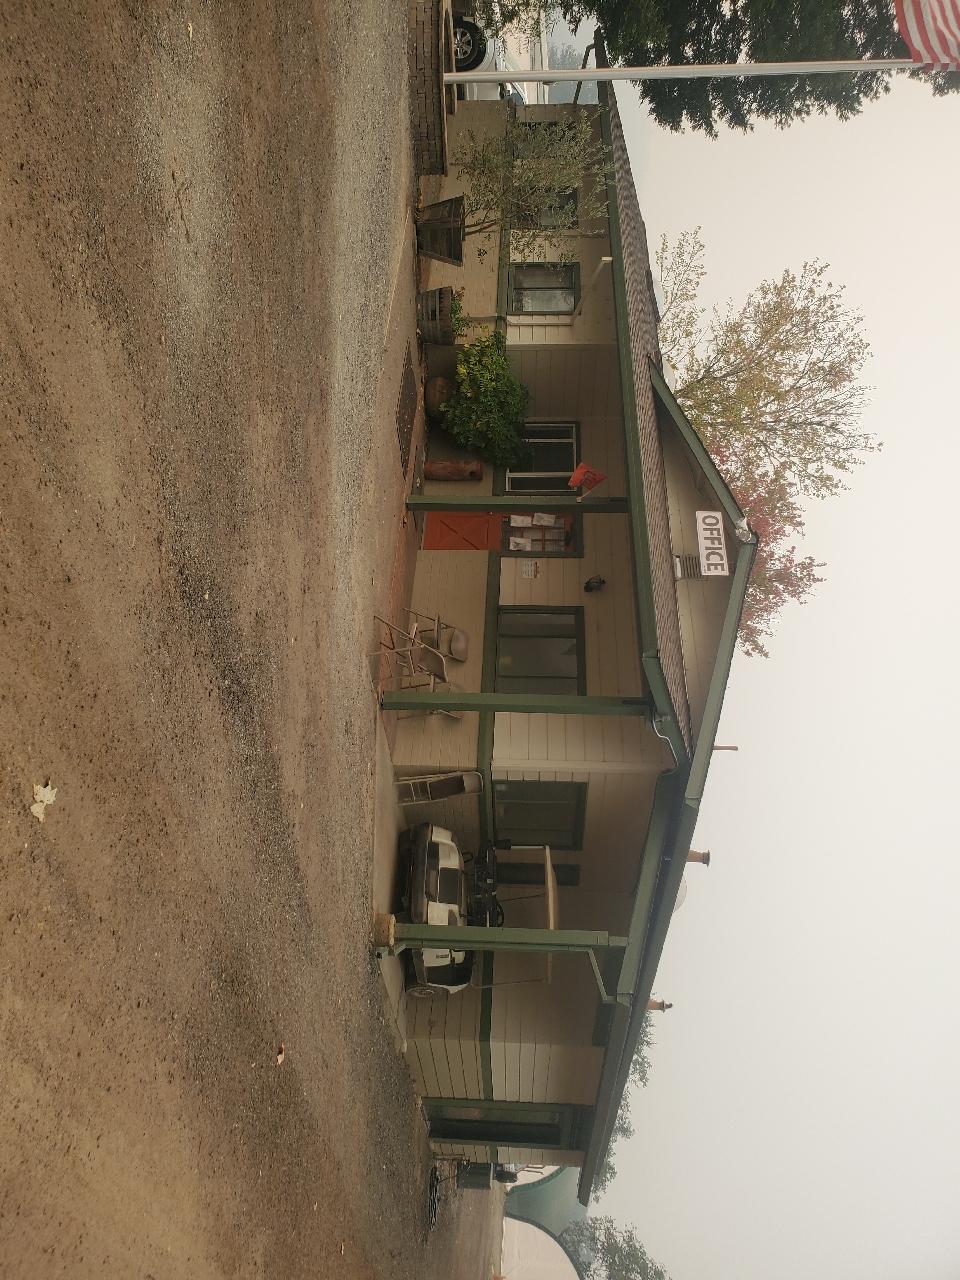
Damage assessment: no_damage